Sputter deposition

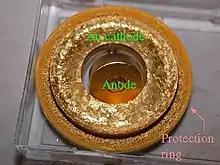
A typical ring-geometry sputter target, here gold showing the cathode made of the material to be deposited, the anode counter-electrode and an outer ring meant to prevent sputtering of the hearth that holds the target.

An important advantage of sputter deposition is that even materials with very high melting points are easily sputtered while evaporation of these materials in a resistance evaporator or Knudsen cell is problematic or impossible. Sputter deposited films have a composition close to that of the source material. The difference is due to different elements spreading differently because of their different mass (light elements are deflected more easily by the gas) but this difference is constant. Sputtered films typically have a better adhesion on the substrate than evaporated films. A target contains a large amount of material and is maintenance free making the technique suited for ultrahigh vacuum applications. Sputtering sources contain no hot parts (to avoid heating they are typically water cooled) and are compatible with reactive gases such as oxygen. Sputtering can be performed top-down while evaporation must be performed bottom-up. Advanced processes such as epitaxial growth are possible.